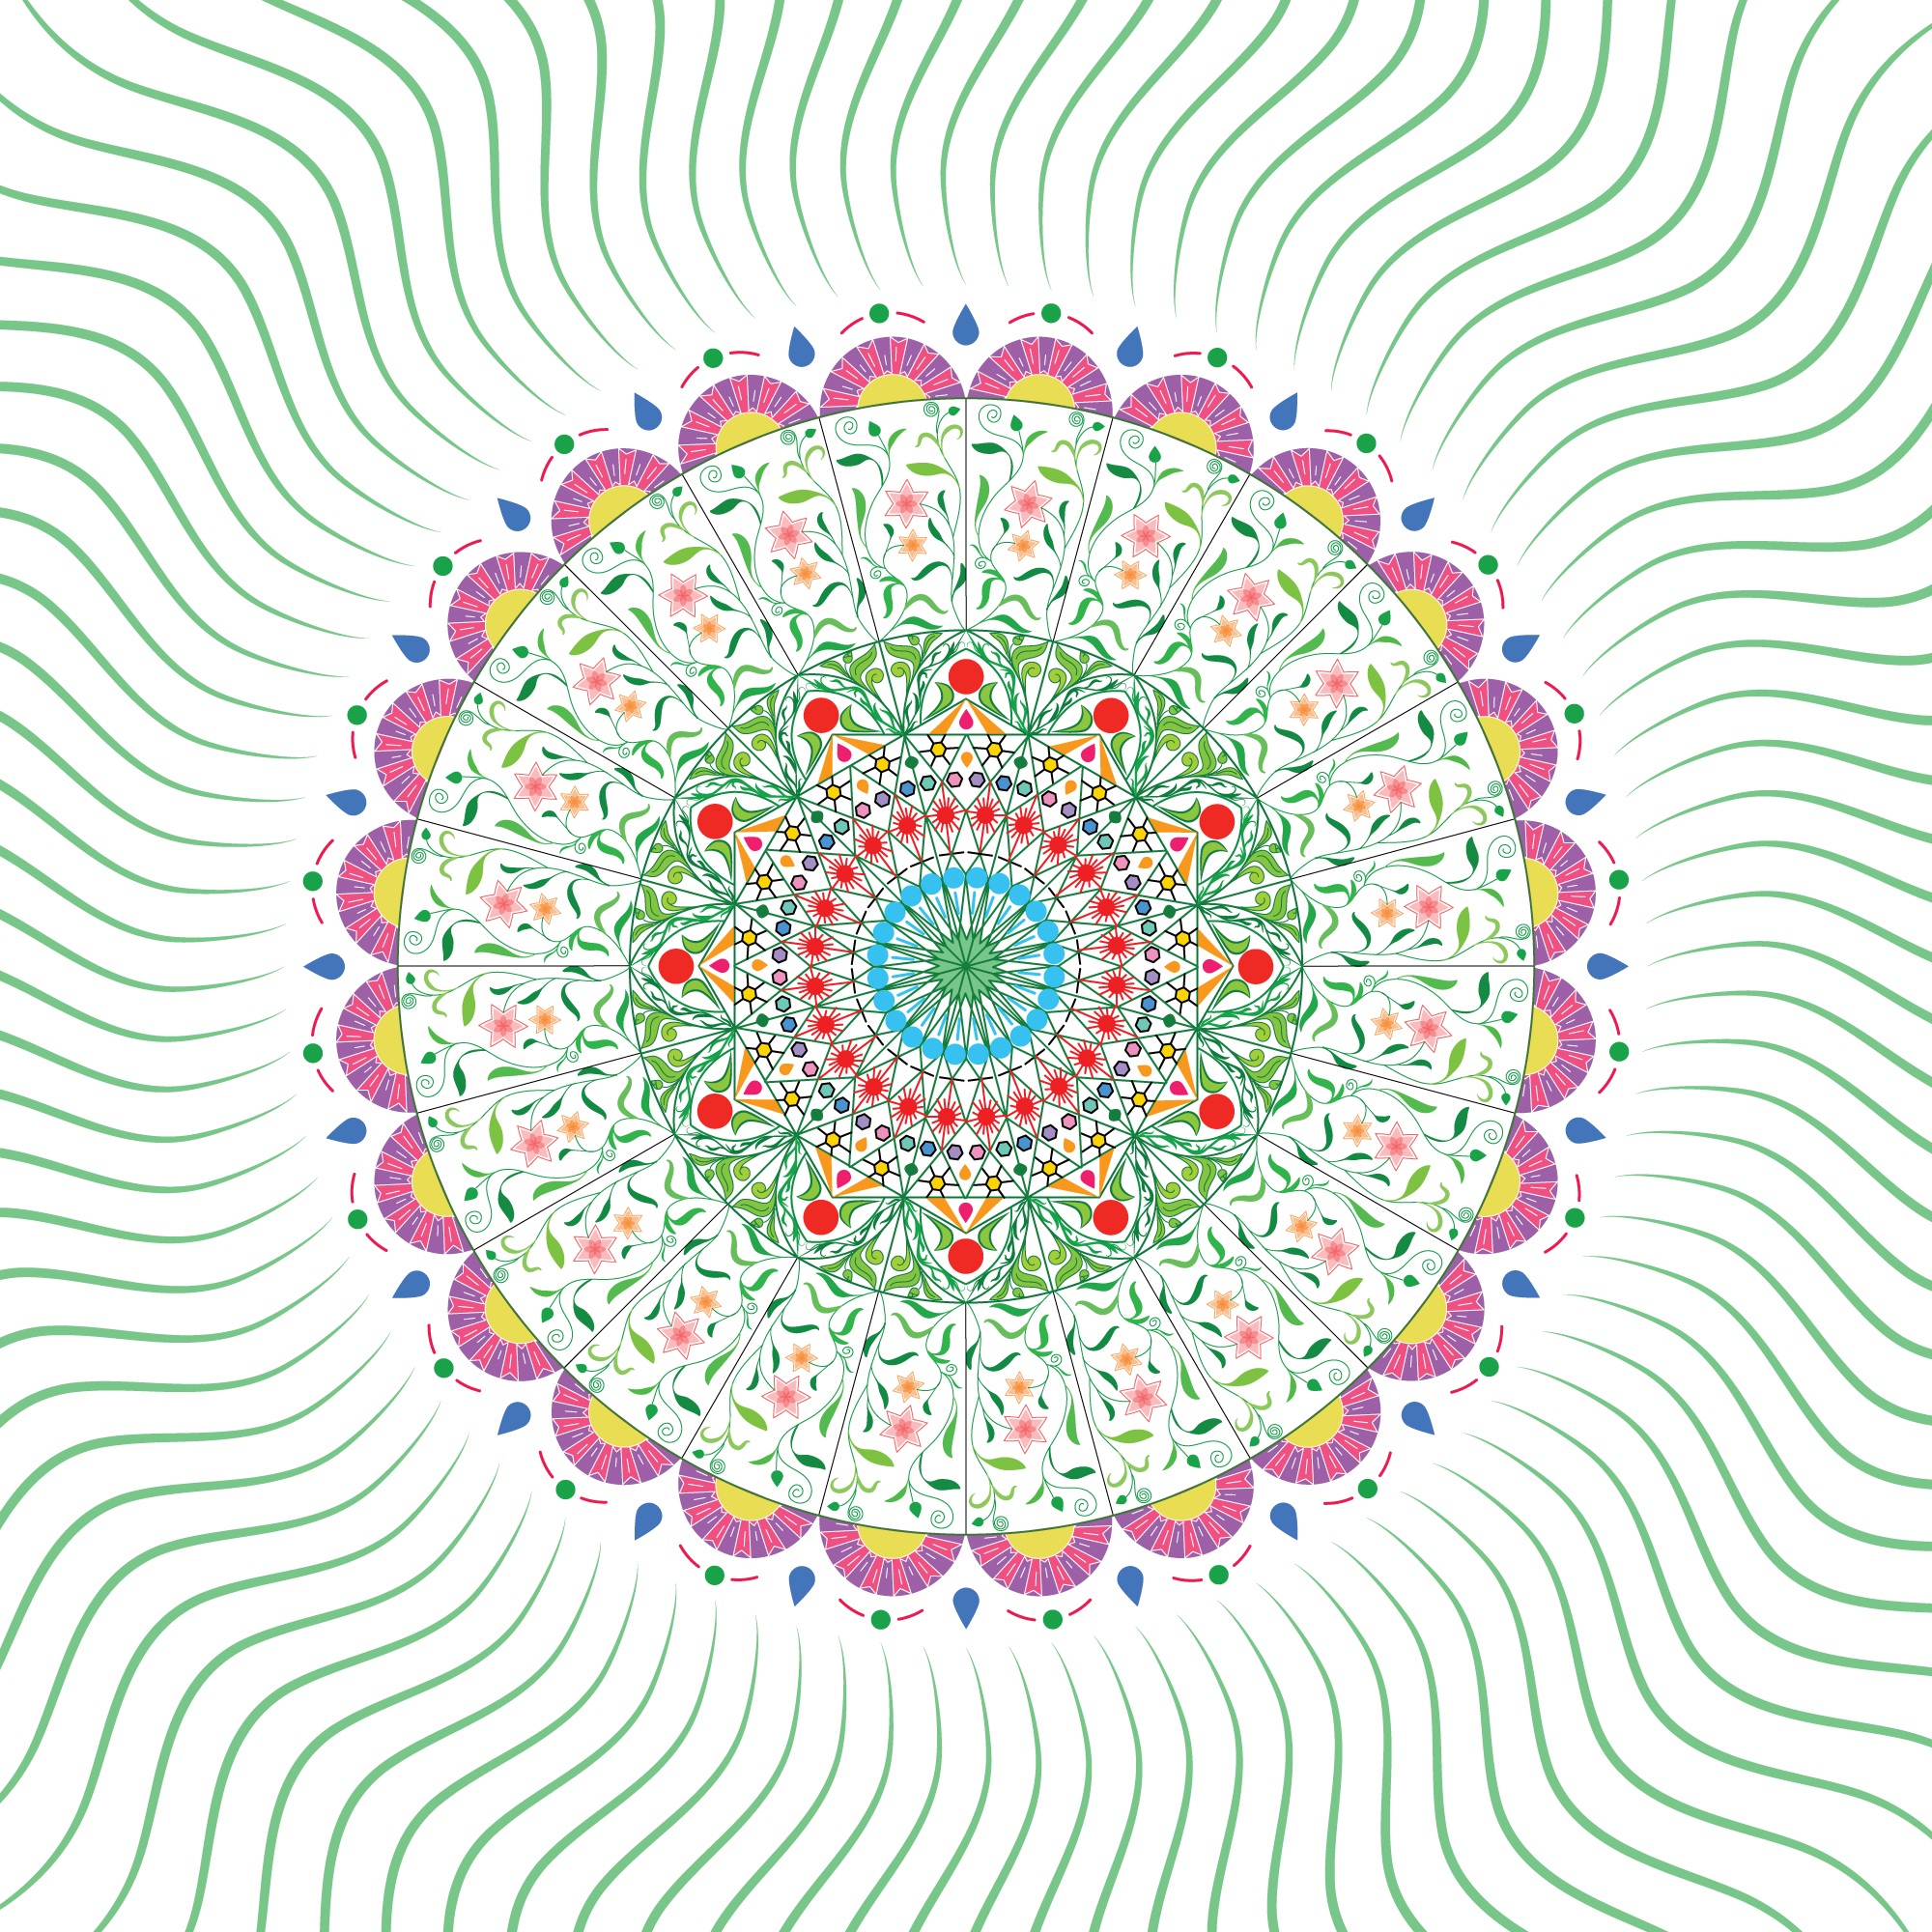
abstract, round, flower, pen, floral, pattern, line, print, artistic, artist, black, circle, textile, art, background, sketch, drawing, illustration, design, decorative, symmetry, decorated, ornamental, indian, shape, cercle, ornaments, creation, mandala, doodle, hand ornament, hand drawn, drawing floral, hand drawing, drawn sketchy, unusual flower shape, oriental vector, poster design, outline mandala for coloring book